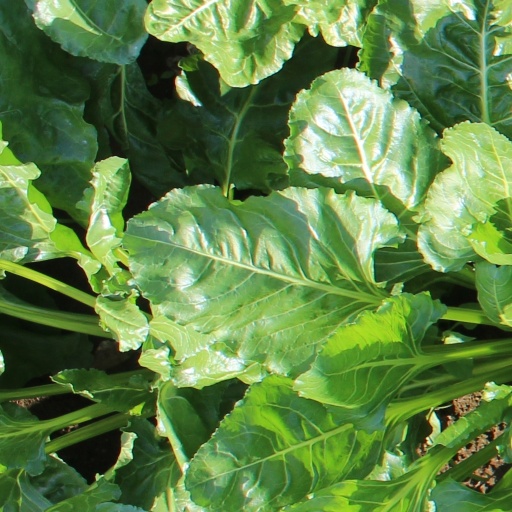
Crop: sugar beet